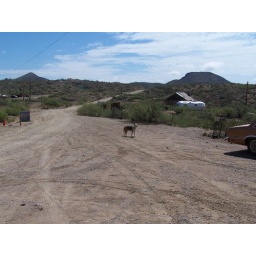
Random dog haning around the road in Cleator